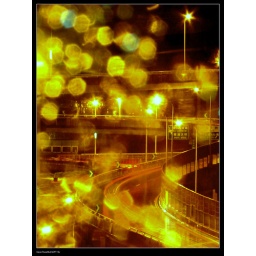
Looking elevated roads through the home Window that been caught in the rain.